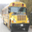
Label: bus